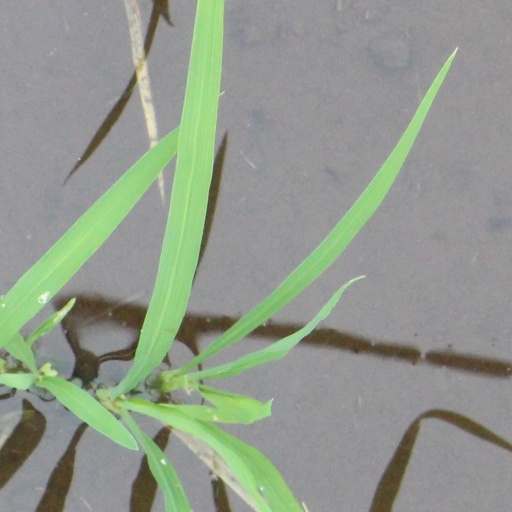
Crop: rice